Spoetzl Brewery

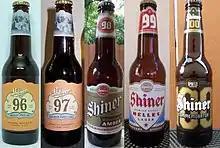
Shiner's Centennial celebration beers

In 2005, Spoetzl began producing an annual brew in a progressive, anticipatory celebration of its 2009 centennial anniversary. The centennial program developed and produced one yearly special beer in small batches. The name of each such specialty beer corresponded to the age of the brewery: Shiner 96 was the specialty beer of 2005, Shiner 97 for 2006, etc. For the first two years, Spoetzl brewed Shiner 96 and Shiner 97 only from September through mid-December. In 2007, Shiner 98 was released four months earlier – in May – while Shiner 99 (2008) entered the market another two months earlier, in March.